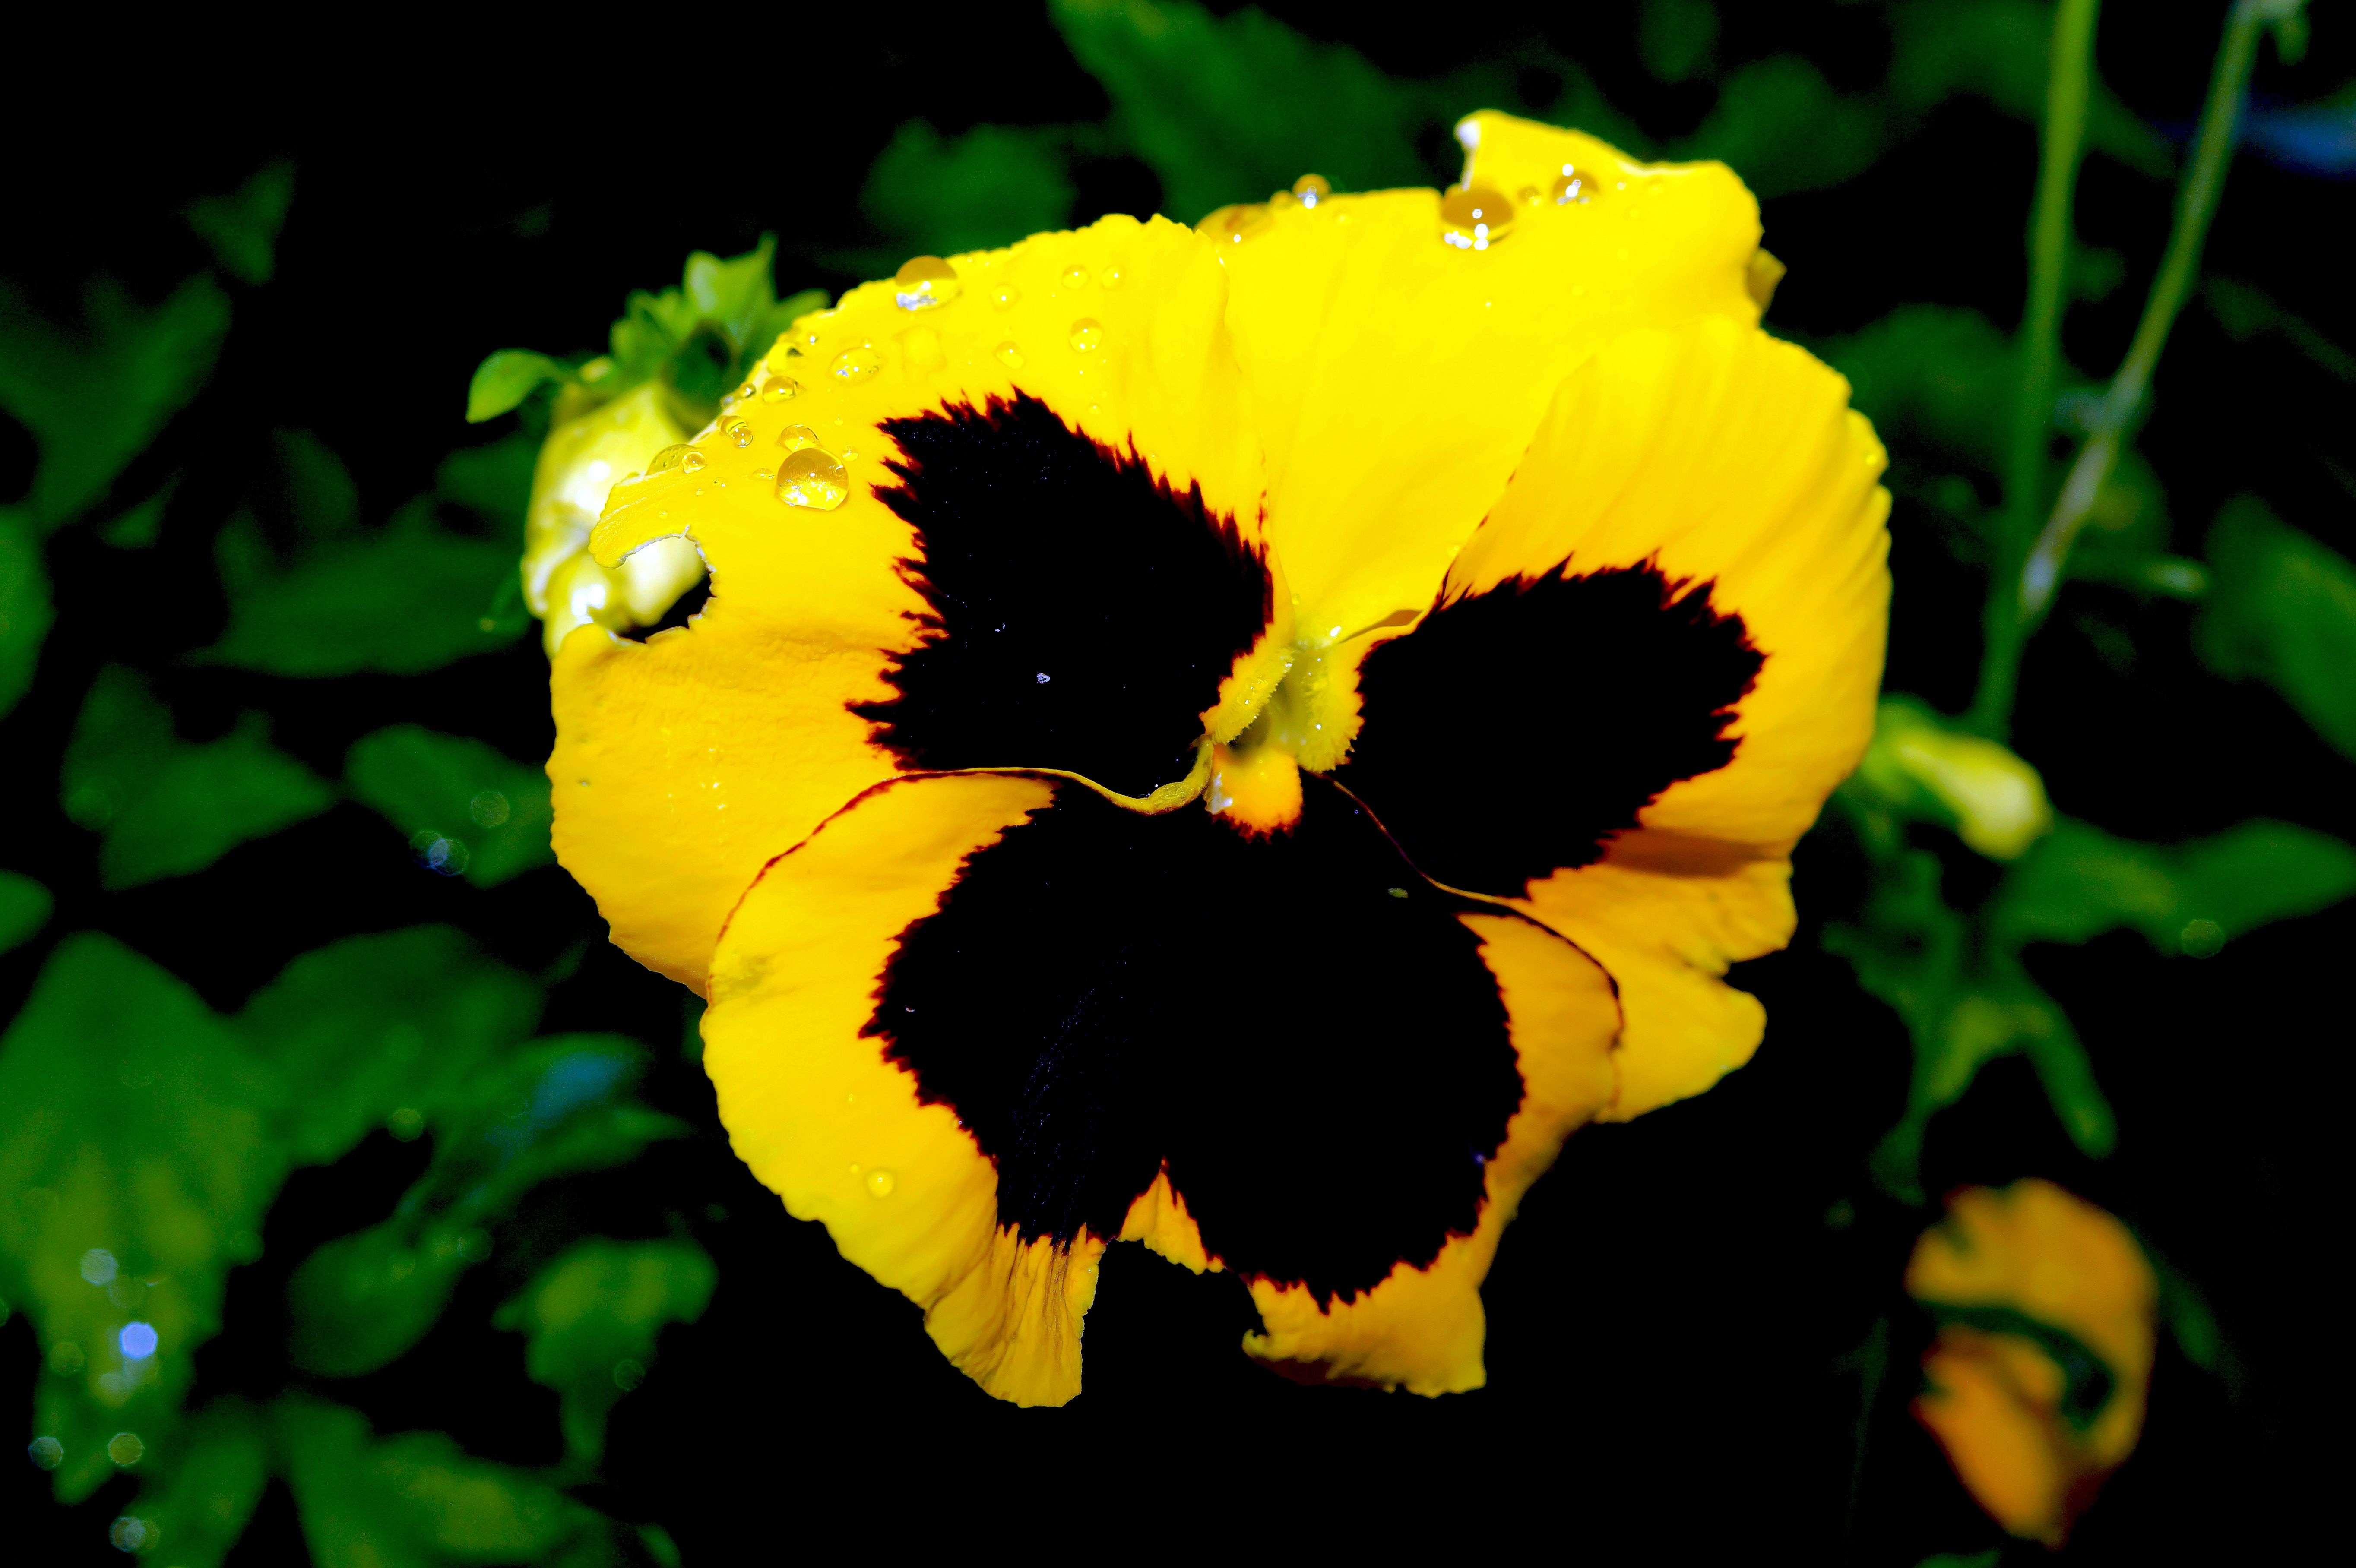
nature, blossom, plant, leaf, flower, petal, bloom, insect, botany, colorful, yellow, close, flora, wildflower, close up, viola, macro photography, pansy, flowering plant, land plant, violet family